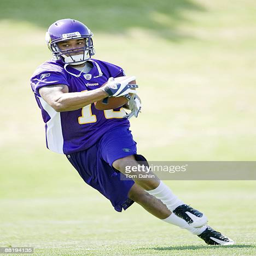
american football player carries the ball during the mini camp